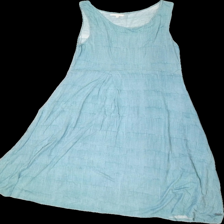
View: front
Type: Dress
Category: Ladies
Brand: Not in the list
Brand text on label: Rabalder
Colors: Blue
Material: 100% Viscose
Pattern: Other
Cut: Loose
Size: M
Season: All
Price range: 50-100
Recommended usage: Reuse